Earp Vendetta Ride

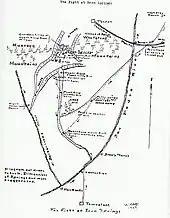
In 1919, with the help of John Flood, Wyatt Earp drew a map showing the location of Iron Springs.

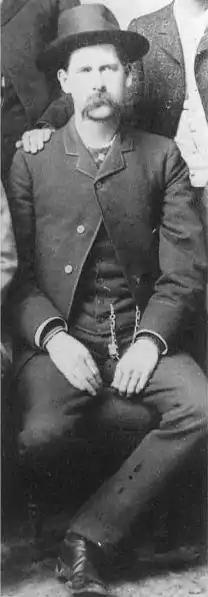
Wyatt Earp in Dodge City, June 1883, fifteen months after the vendetta ride.

On Friday, March 24, the Earp posse, including Wyatt, Warren, Doc Holliday, Sherman McMaster, and Texas Jack, rode west about from their overnight campsite about halfway between Contention and Drew's Station. The federal posse rode westerly up a wash towards a prearranged meeting place at a springs, where they expected to meet Smith, who was to bring $1000 from Tombstone, about to the east.